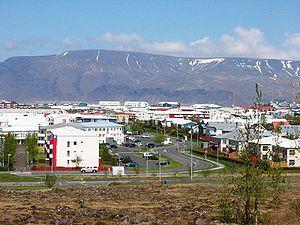
Grafarvogur est un district de Reykjavik, la capitale de l'Islande.